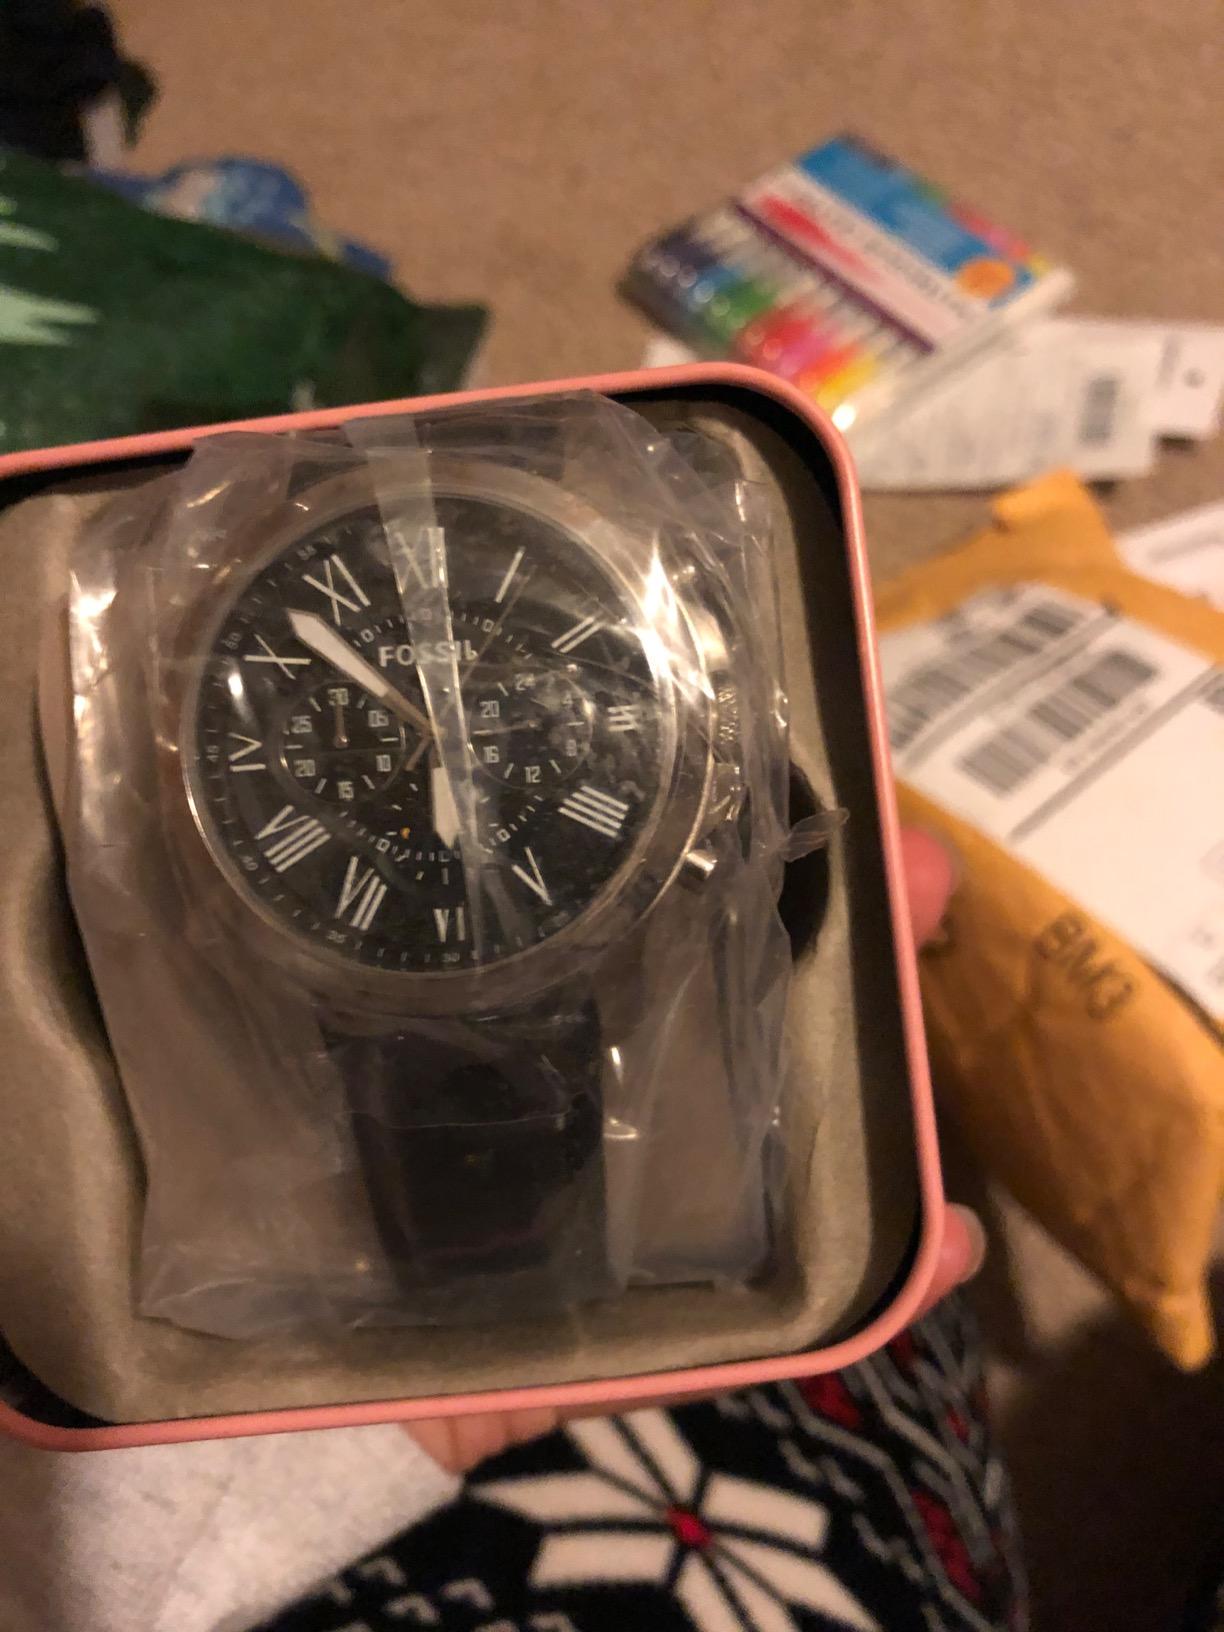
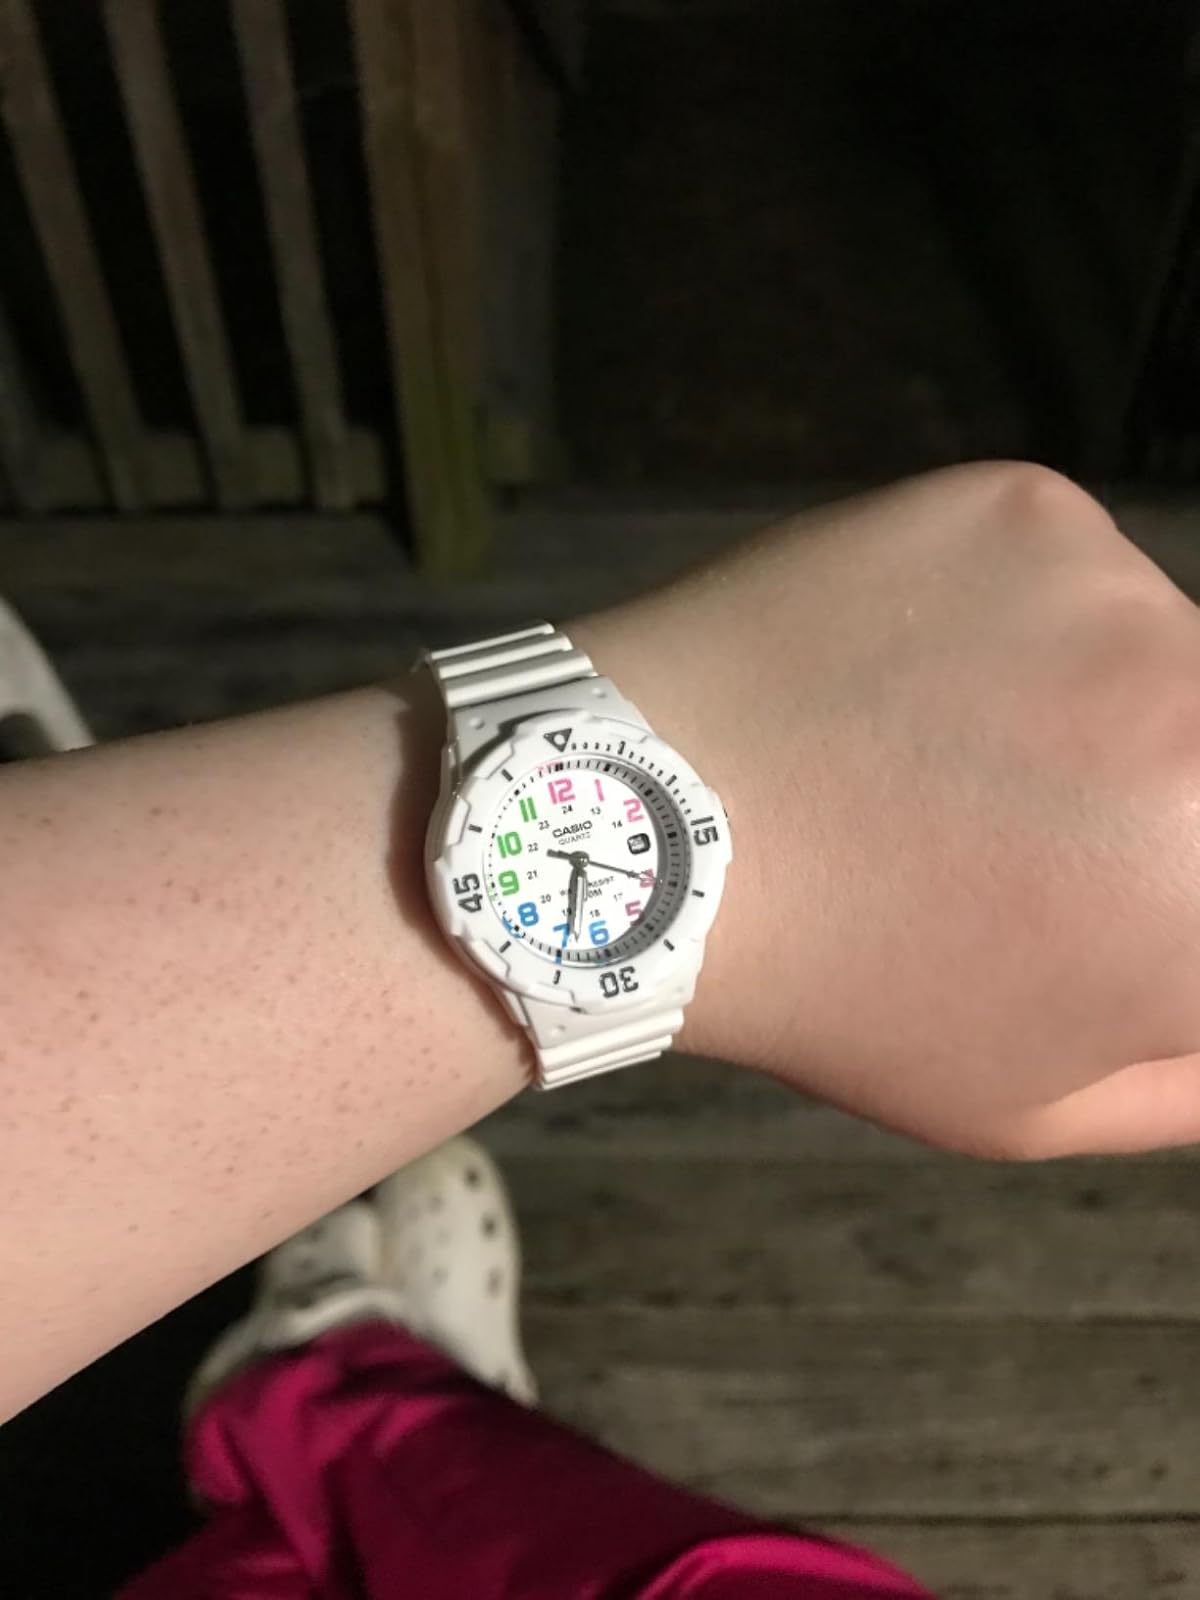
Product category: accessories_watch
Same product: no